Frette

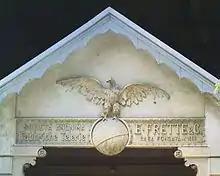
Frette Heritage 1860

On December 1, 1860, Edmond Frette, together with Charles Chaboud and Alexandre Payre, established Frette, Payre & Chaboud for "the commerce and manufacture of fabrics." Chaboud became the financial officer, and Payre and Frette became traveling merchants. As a traveling merchant, Frette started working in Italy, an export market and a source of materials. He first established himself in the Versilia area in Tuscany.